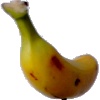
Label: banana_lady_finger